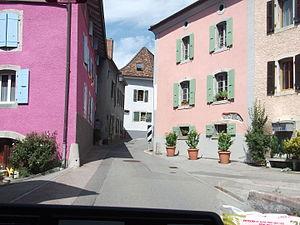
Ollon est une commune suisse du canton de Vaud située dans le district d'Aigle, dans le Chablais vaudois.